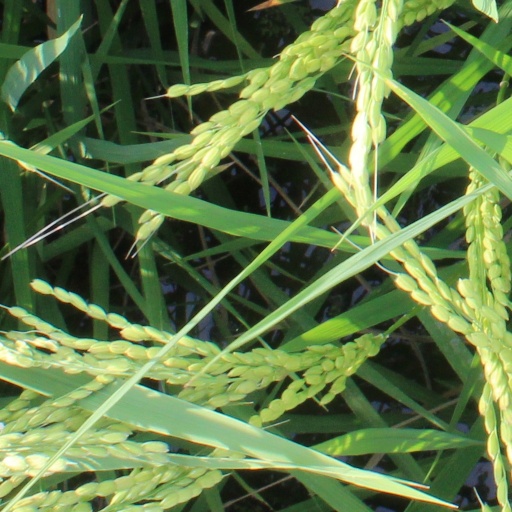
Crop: rice